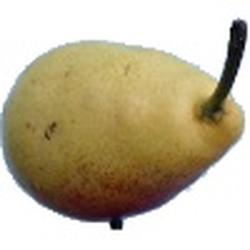
Label: Pear